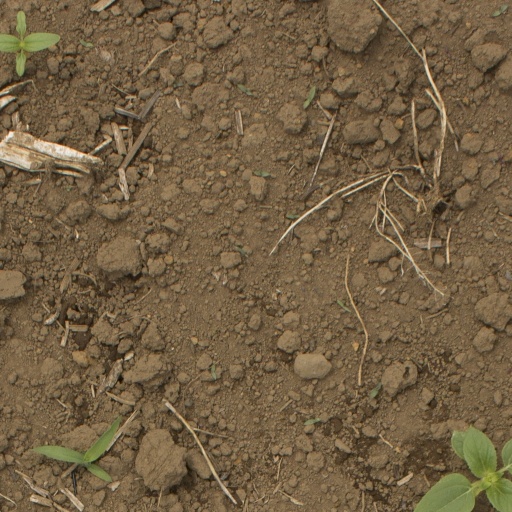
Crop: Jerusalem artichoke